Christian pacifism

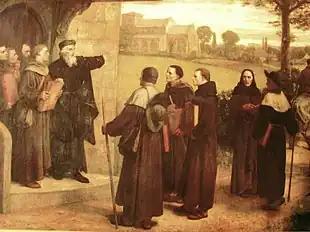
In this 19th-century illustration, John Wycliffe is shown giving the Bible translation that bore his name to his Lollard followers.

Catharism was a Christian dualist or Gnostic movement between the 12th and 14th centuries which thrived in Southern Europe, particularly in northern Italy and southern France. Followers were described as Cathars and referred to themselves as Good Christians, and are now mainly remembered for a prolonged period of persecution by the Catholic Church, which did not recognize their unorthodox Christianity. Catharism arrived in Western Europe in the Languedoc region of France in the 11th century. While most information concerning Cathar belief was written by their accusers, and therefore may be inaccurate, purportedly they were strict pacifists and rigorous ascetics, abjuring war, killing, lying, swearing, and carnal relations in accordance with their understanding of the Gospel. Allegedly rejecting the Old Testament, Cathars despised dogmatic elements of Christianity, while their Priests (Perfects) subsisted on a diet of little more than vegetables cooked in oil, or fish not a product of sexual union. is a phrase reportedly spoken by the commander of the Albigensian Crusade, prior to the massacre at Béziers on 22 July 1209. A direct translation of the Medieval Latin phrase is "Kill them. The Lord knows those that are his own."